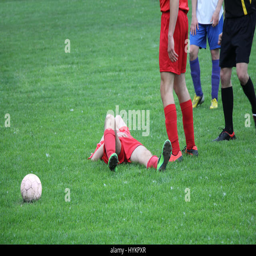
injured player at the football match lying on the grass